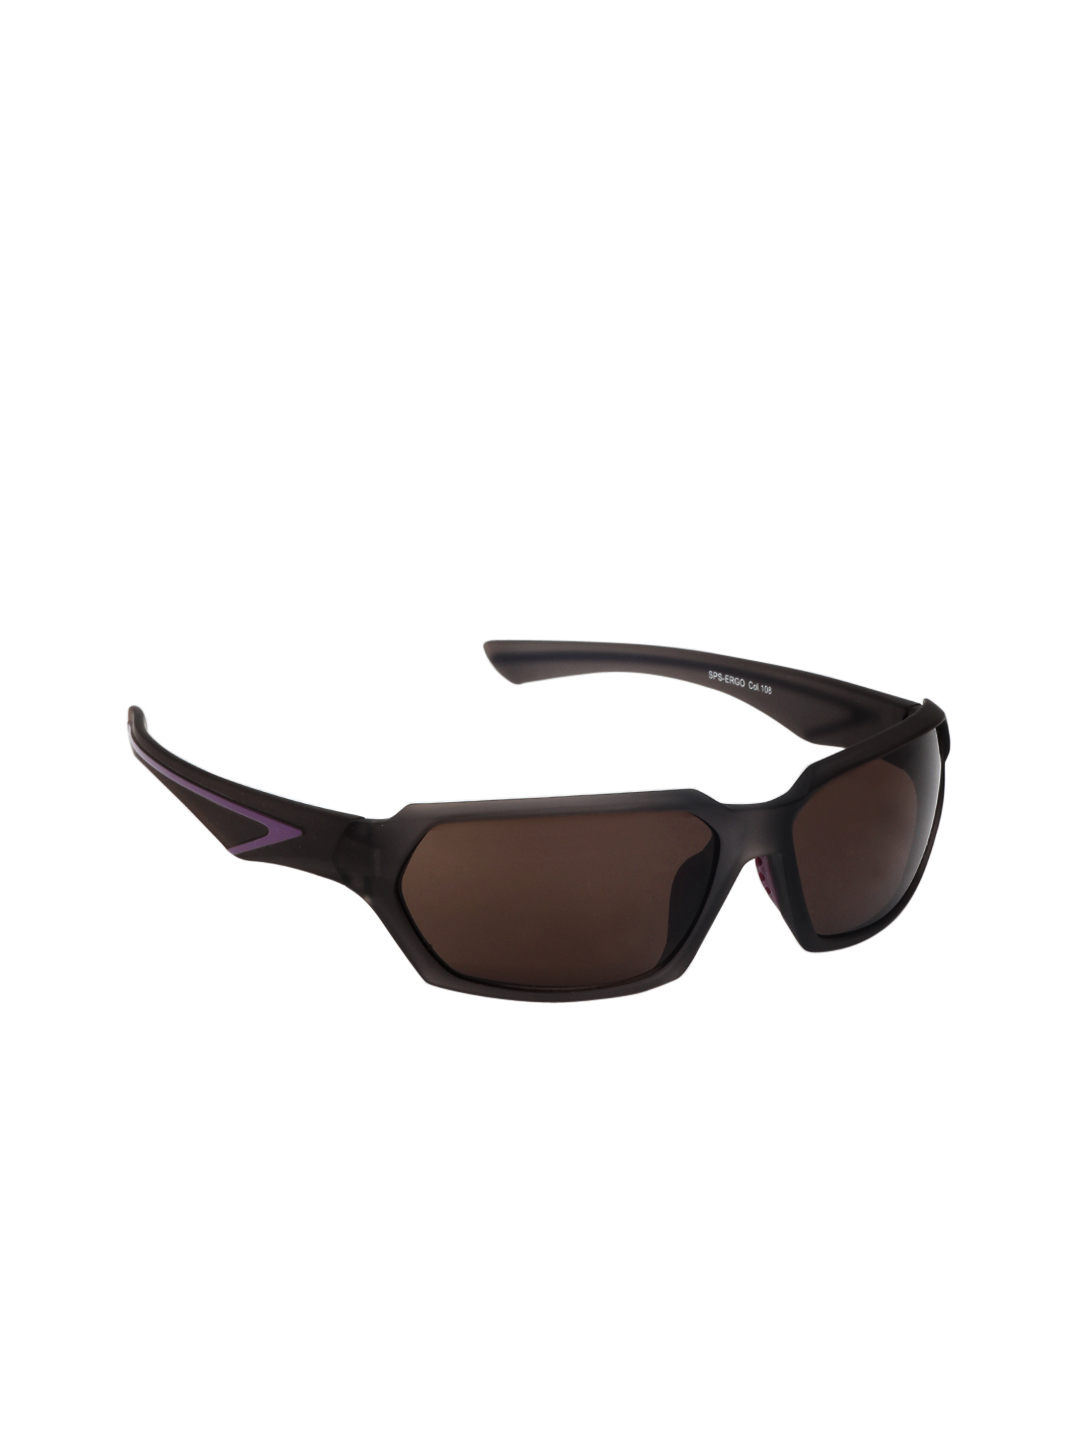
Speedo Men Sheet Sunglasses
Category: Accessories / Eyewear / Sunglasses
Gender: Men
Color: Brown
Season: Summer 2017
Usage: Casual